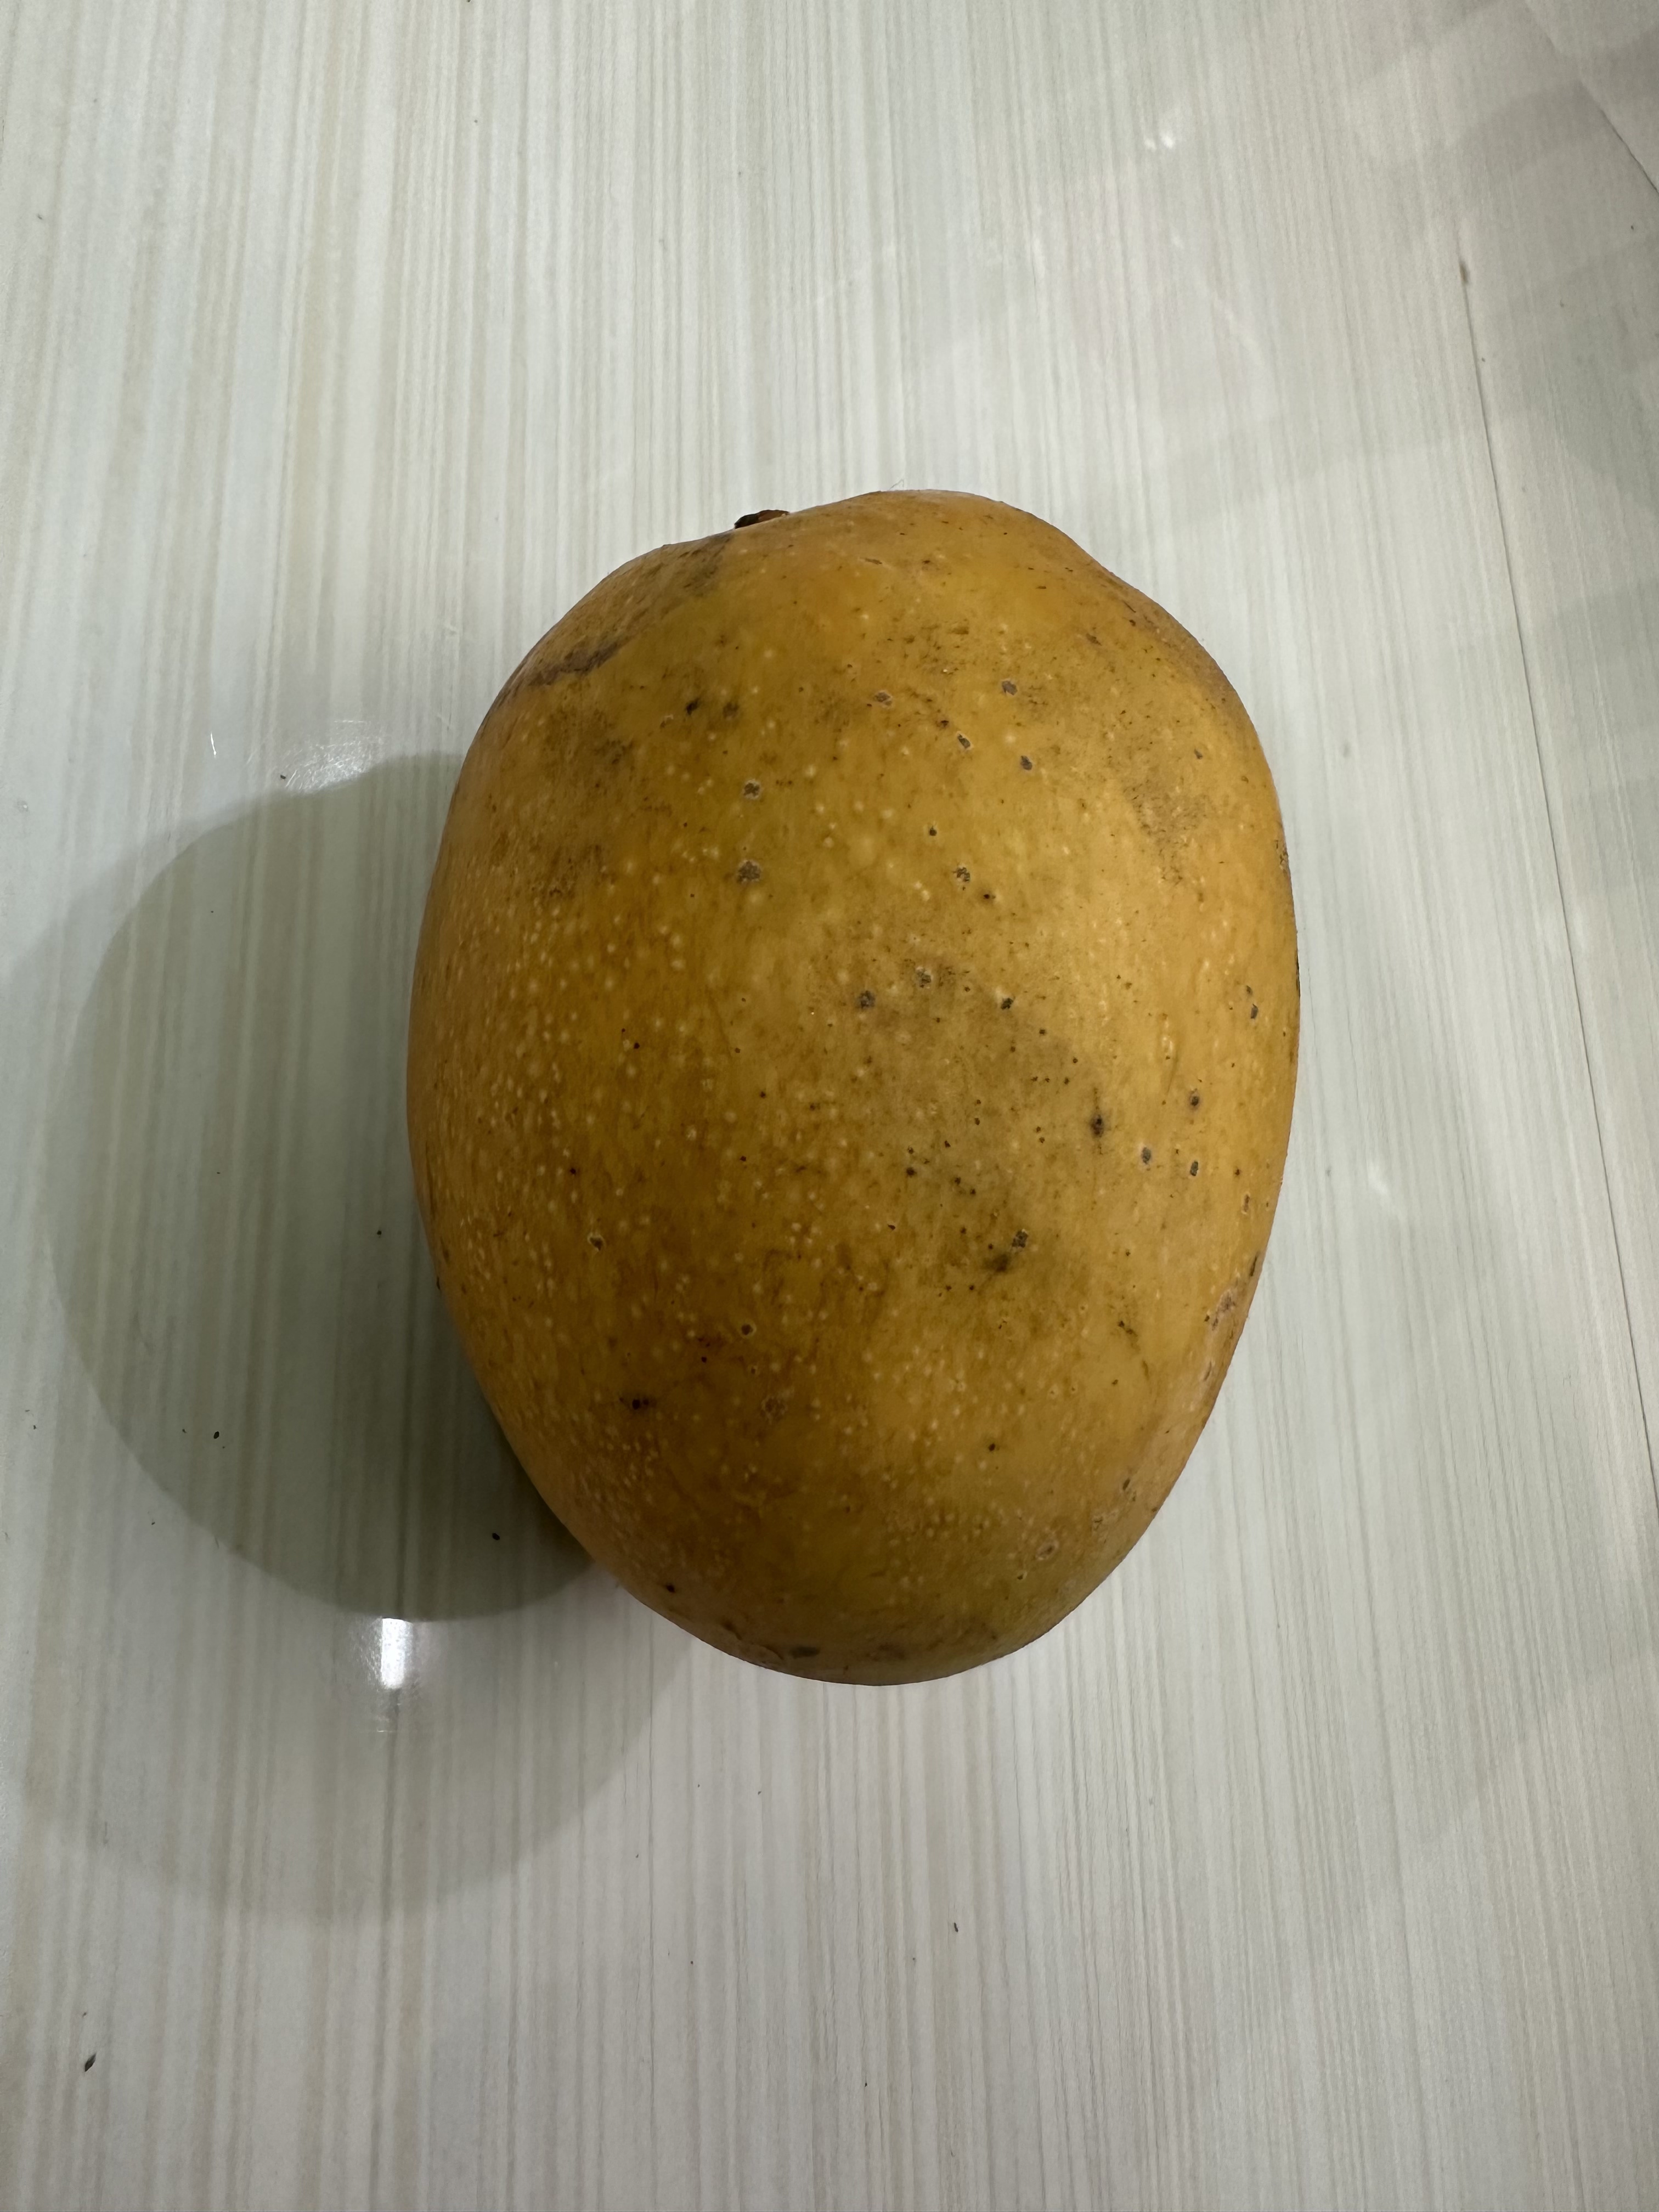
Mango variety: Bari-4